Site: brandenburg
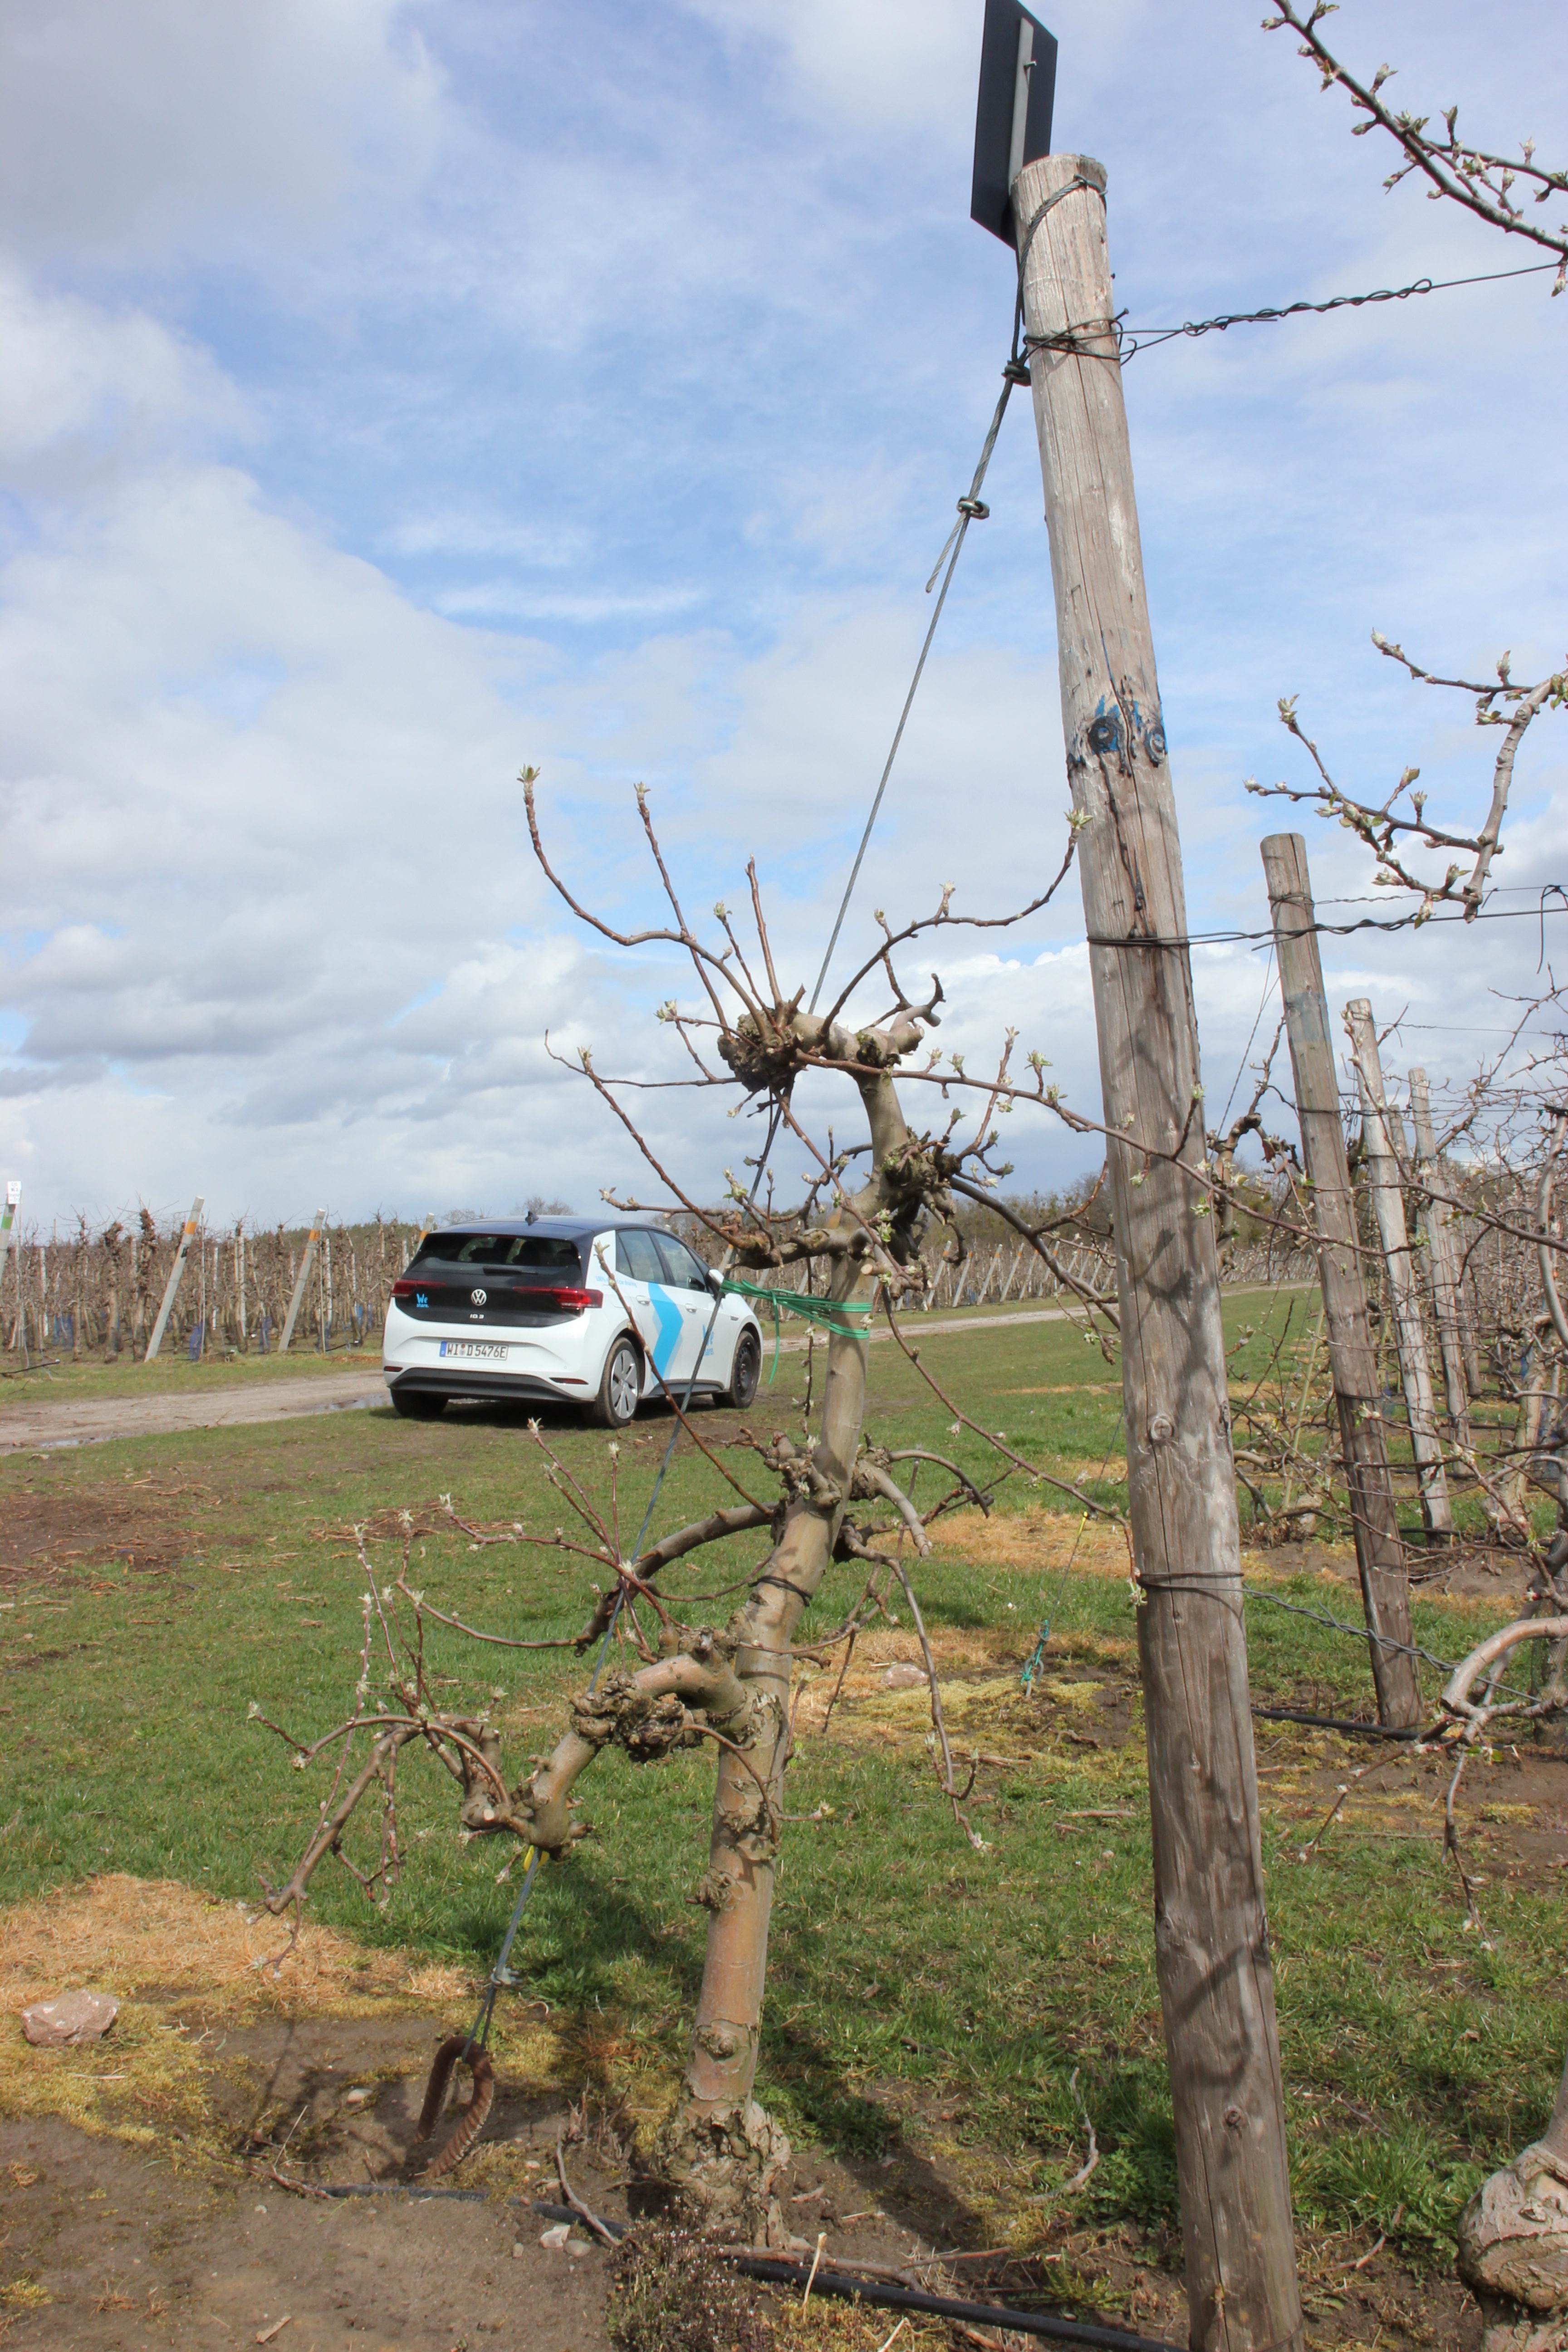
Growth stage (BBCH 55): Inflorescence emergence